Bass Pro Shops Trophy Hunter 2007

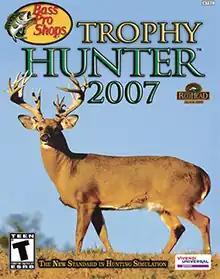

Bass Pro Shops: Trophy Hunter 2007 is a hunting game developed by Canadian studio Jarhead Games and released for the Xbox and PC on November 20, 2006.